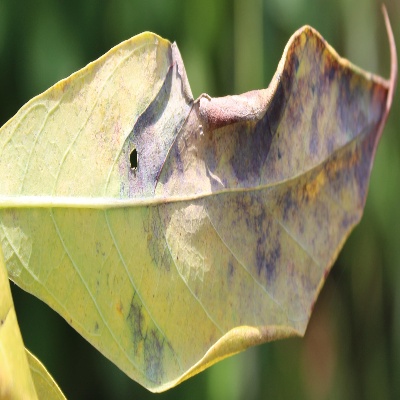
Crop: Cassava
Condition: bacterial blight